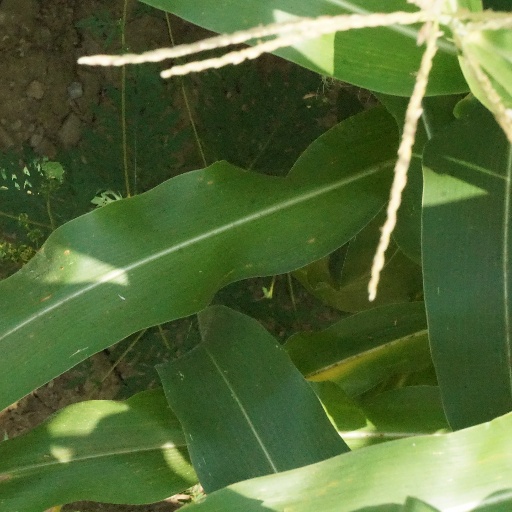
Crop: maize; corn